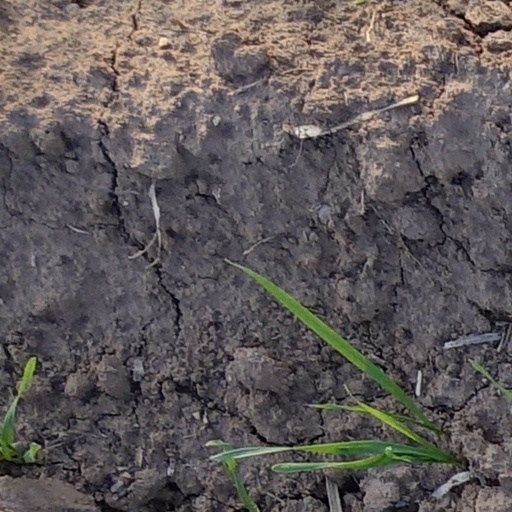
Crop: wheat